Baden-Wuerttemberg Cooperative State University Loerrach

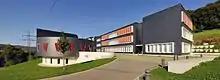
Building of Cooperative State University Loerrach

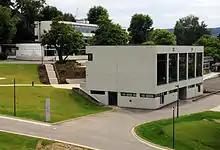
Library (right)

The Baden-Wuerttemberg Cooperative State University Loerrach (DHBW-Loerrach) was founded in 1981 as "Berufsakademie Lörrach". It offers workplace-focused, cooperative degree courses. This means that students alternate between learning the theory at school and applying it on the job in a three-months rhythm. Besides Loerrach, seven other schools of cooperative education and three branch campuses were founded in Baden-Wuerttemberg since the beginning of 1974.